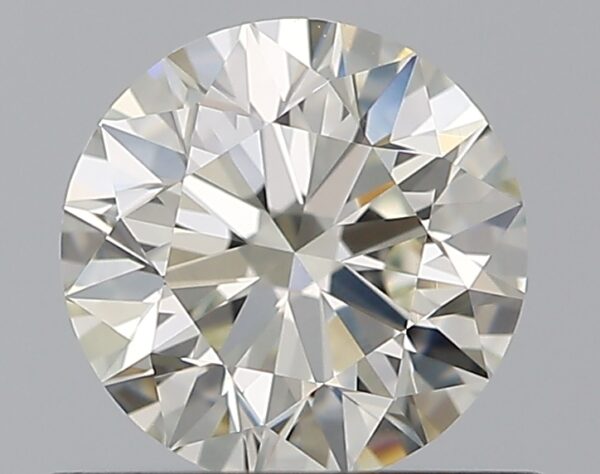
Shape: round
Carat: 0.65
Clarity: VVS1
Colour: H
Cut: EX
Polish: EX
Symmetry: EX
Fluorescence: VS
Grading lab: GIA
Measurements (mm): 5.49 x 5.53 x 3.46